Plaza de la Diversidad Sexual

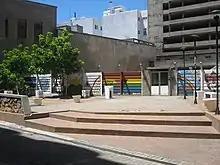
Plaza de la diversidad sexual in Montevideo.

The Plaza de la Diversidad Sexual (Plaza of Sexual Diversity) is located in the Old City neighborhood of Montevideo, Uruguay. The plaza includes a large triangular granite monolith -- a reference to the pink triangles worn during the Nazi persecution of LGBT people.